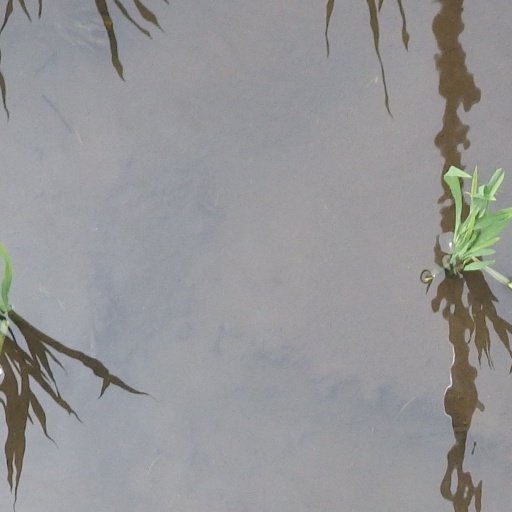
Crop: rice